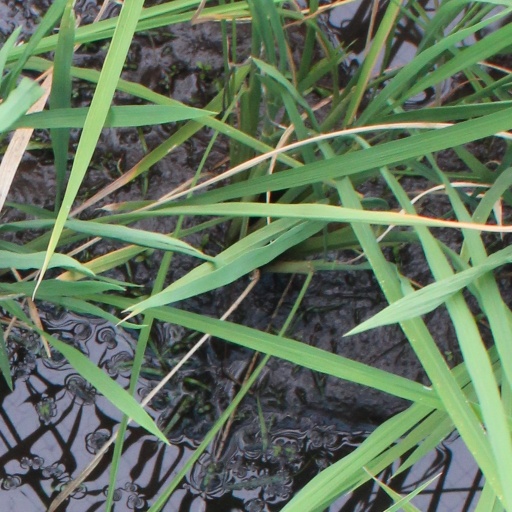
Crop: rice